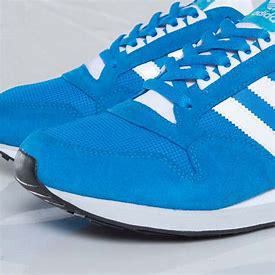
Brand: Adidas
Model: ZX 500